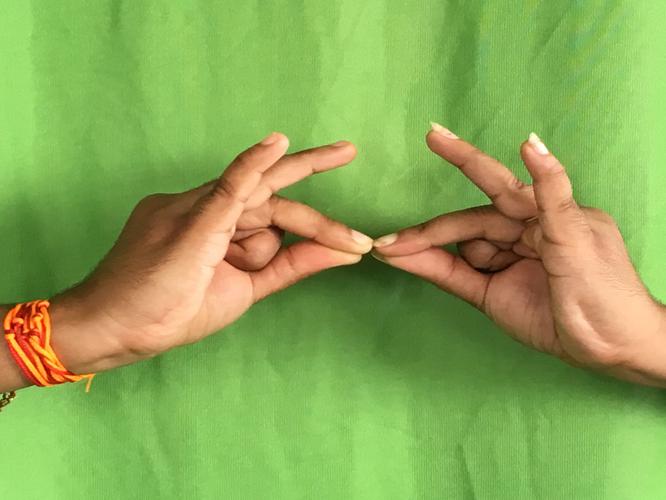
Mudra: Sakata
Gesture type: double_hand